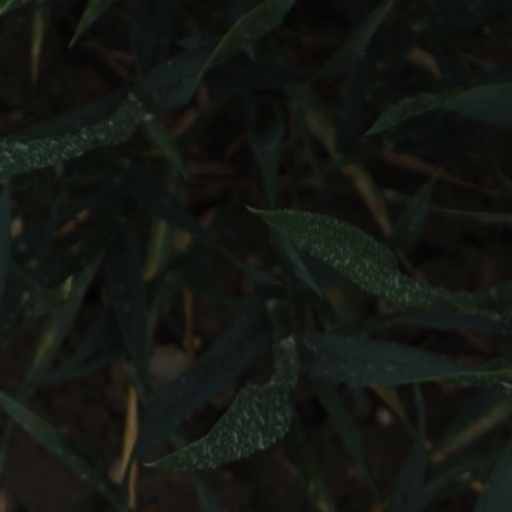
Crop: wheat